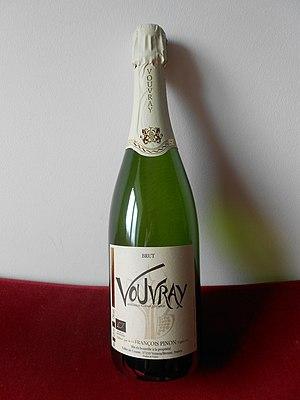
Photographie d'une bouteille de Vouvray pétillant (domaine François PINON)
Vouvray est une commune française du département d'Indre-et-Loire, en région Centre-Val de Loire.